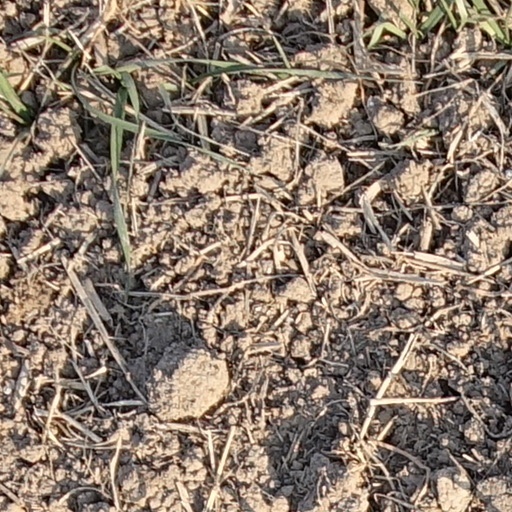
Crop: wheat